Greenwich House Pottery

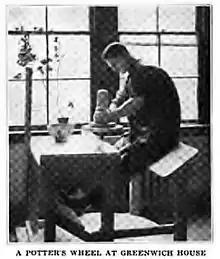
Potter's Wheel at Greenwich House Pottery

as a part of the settlement house Greenwich House. Greenwich House provides arts education (including Greenwich House Music School, senior service and behavioral health programs.